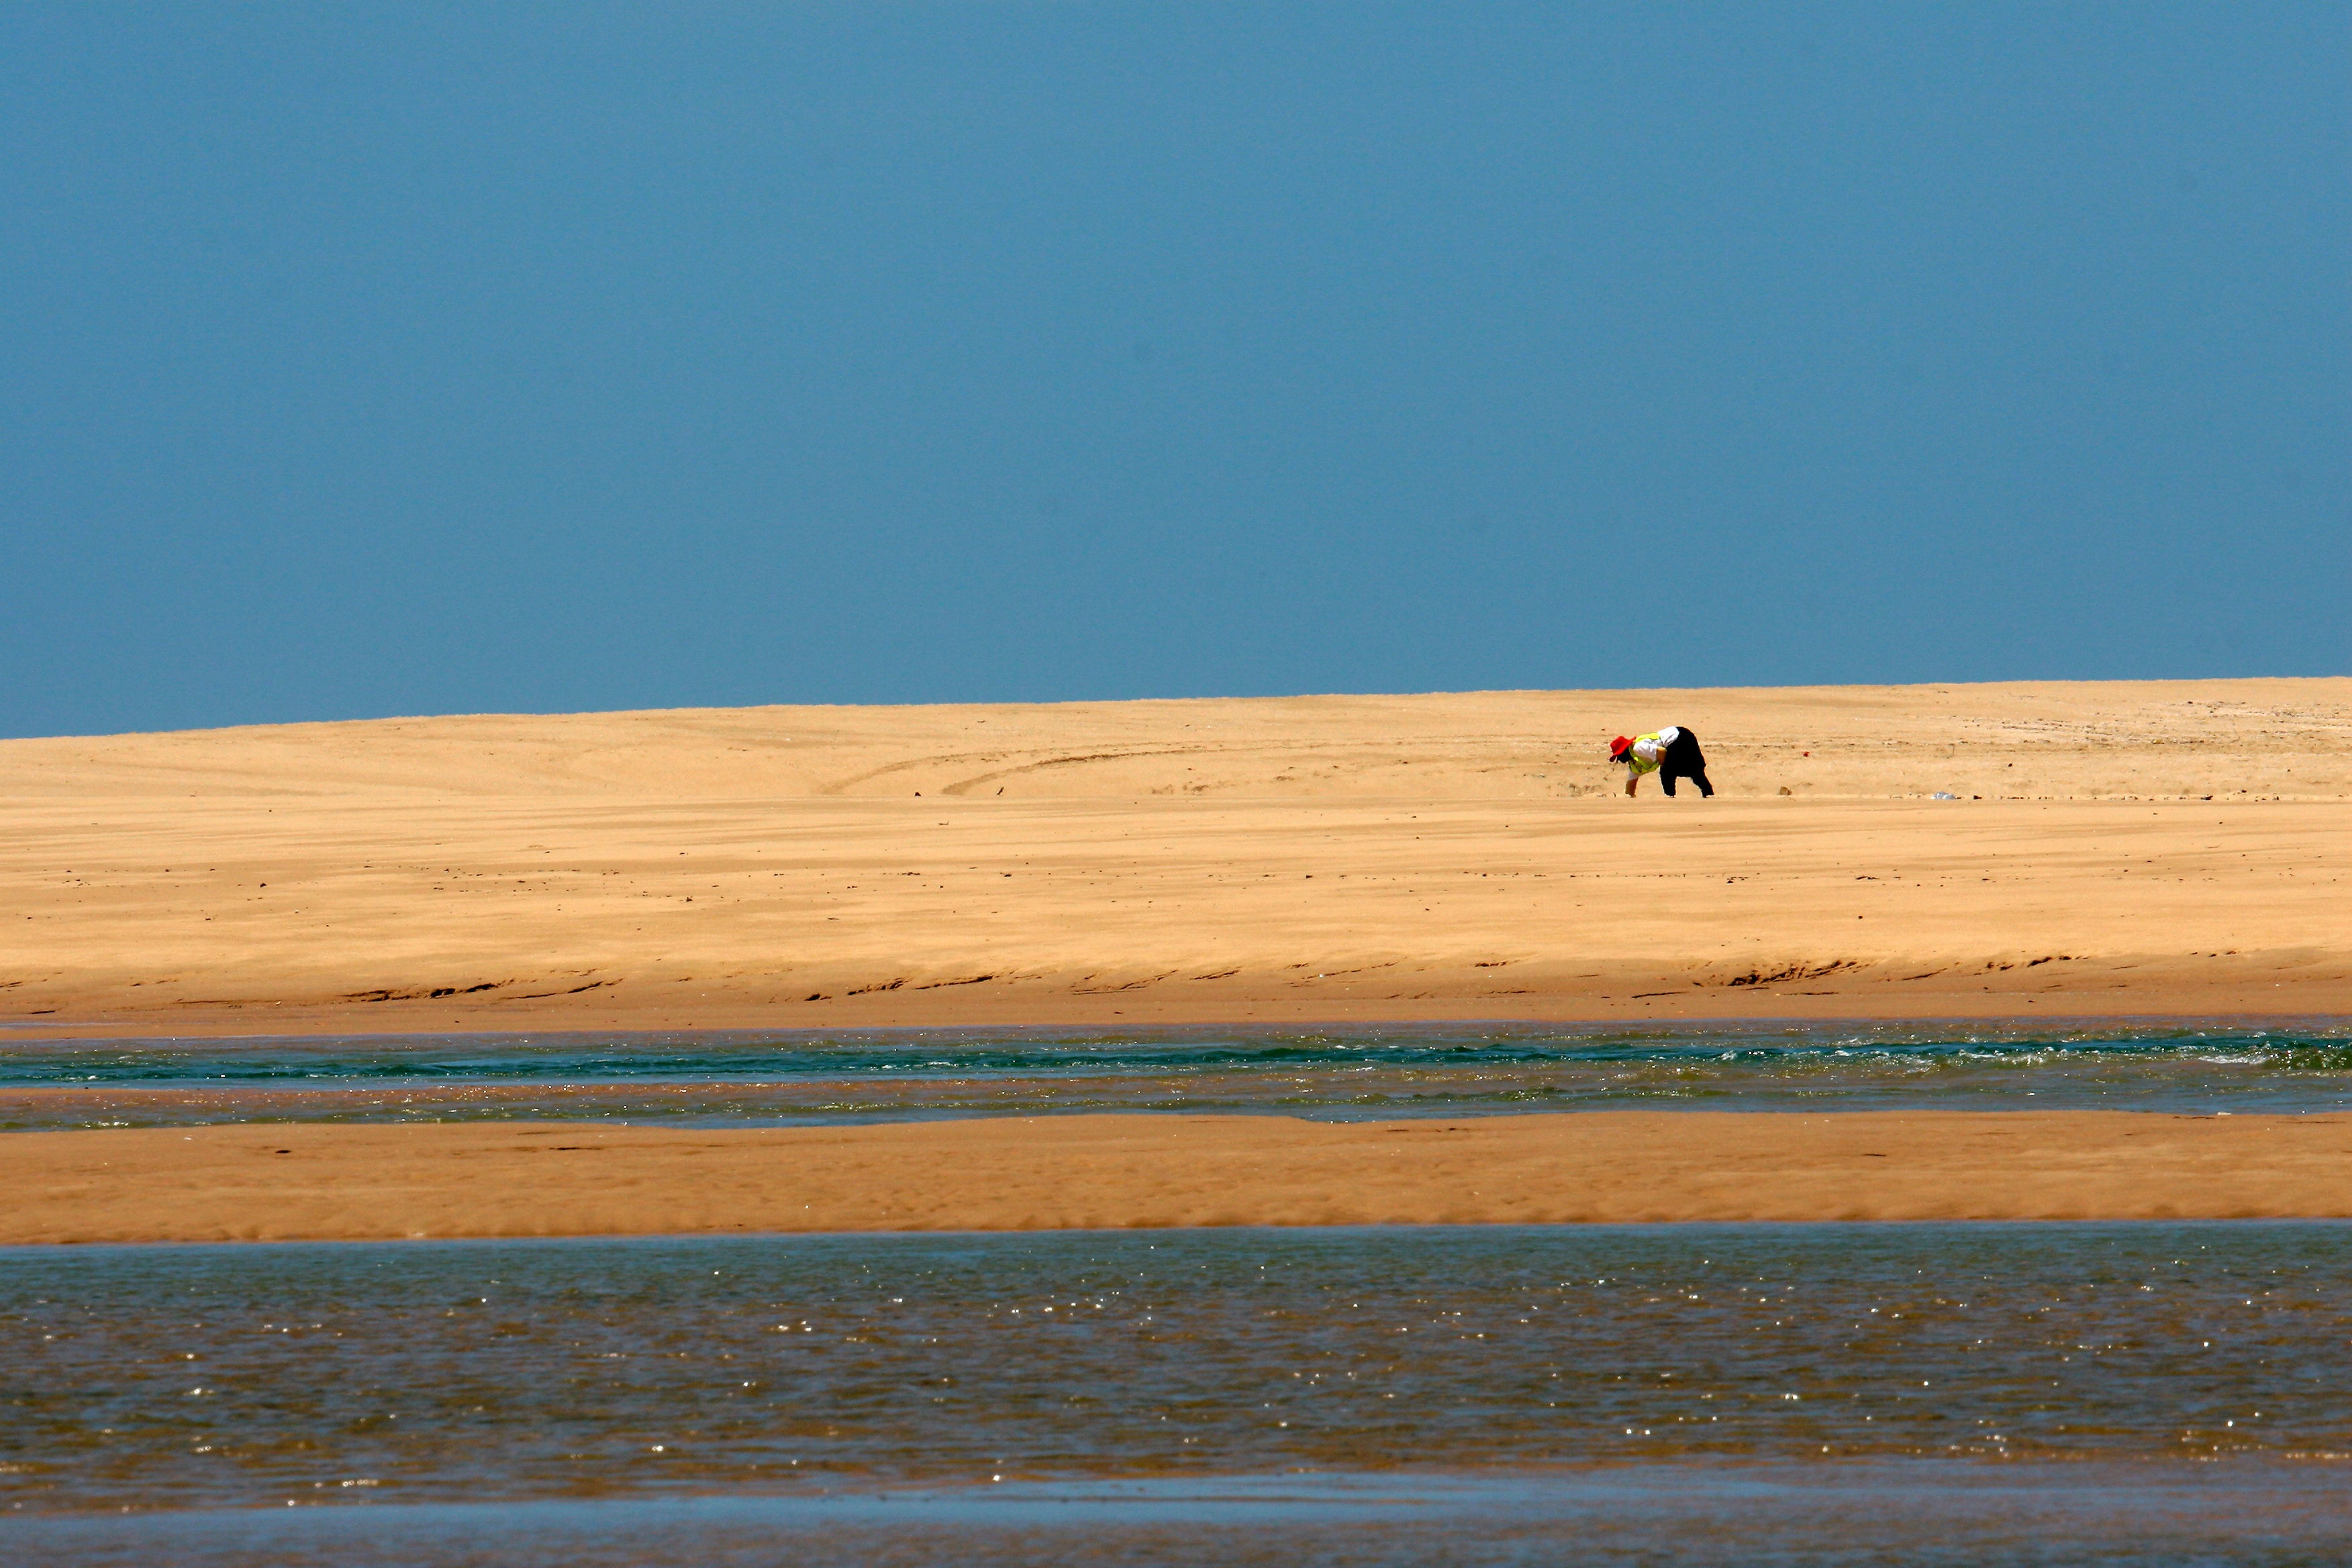
beach, landscape, sea, coast, water, sand, horizon, person, prairie, desert, dune, seashore, plain, grassland, plateau, habitat, ecosystem, natal, south africa, steppe, indian ocean, landform, erg, natural environment, geographical feature, aeolian landform